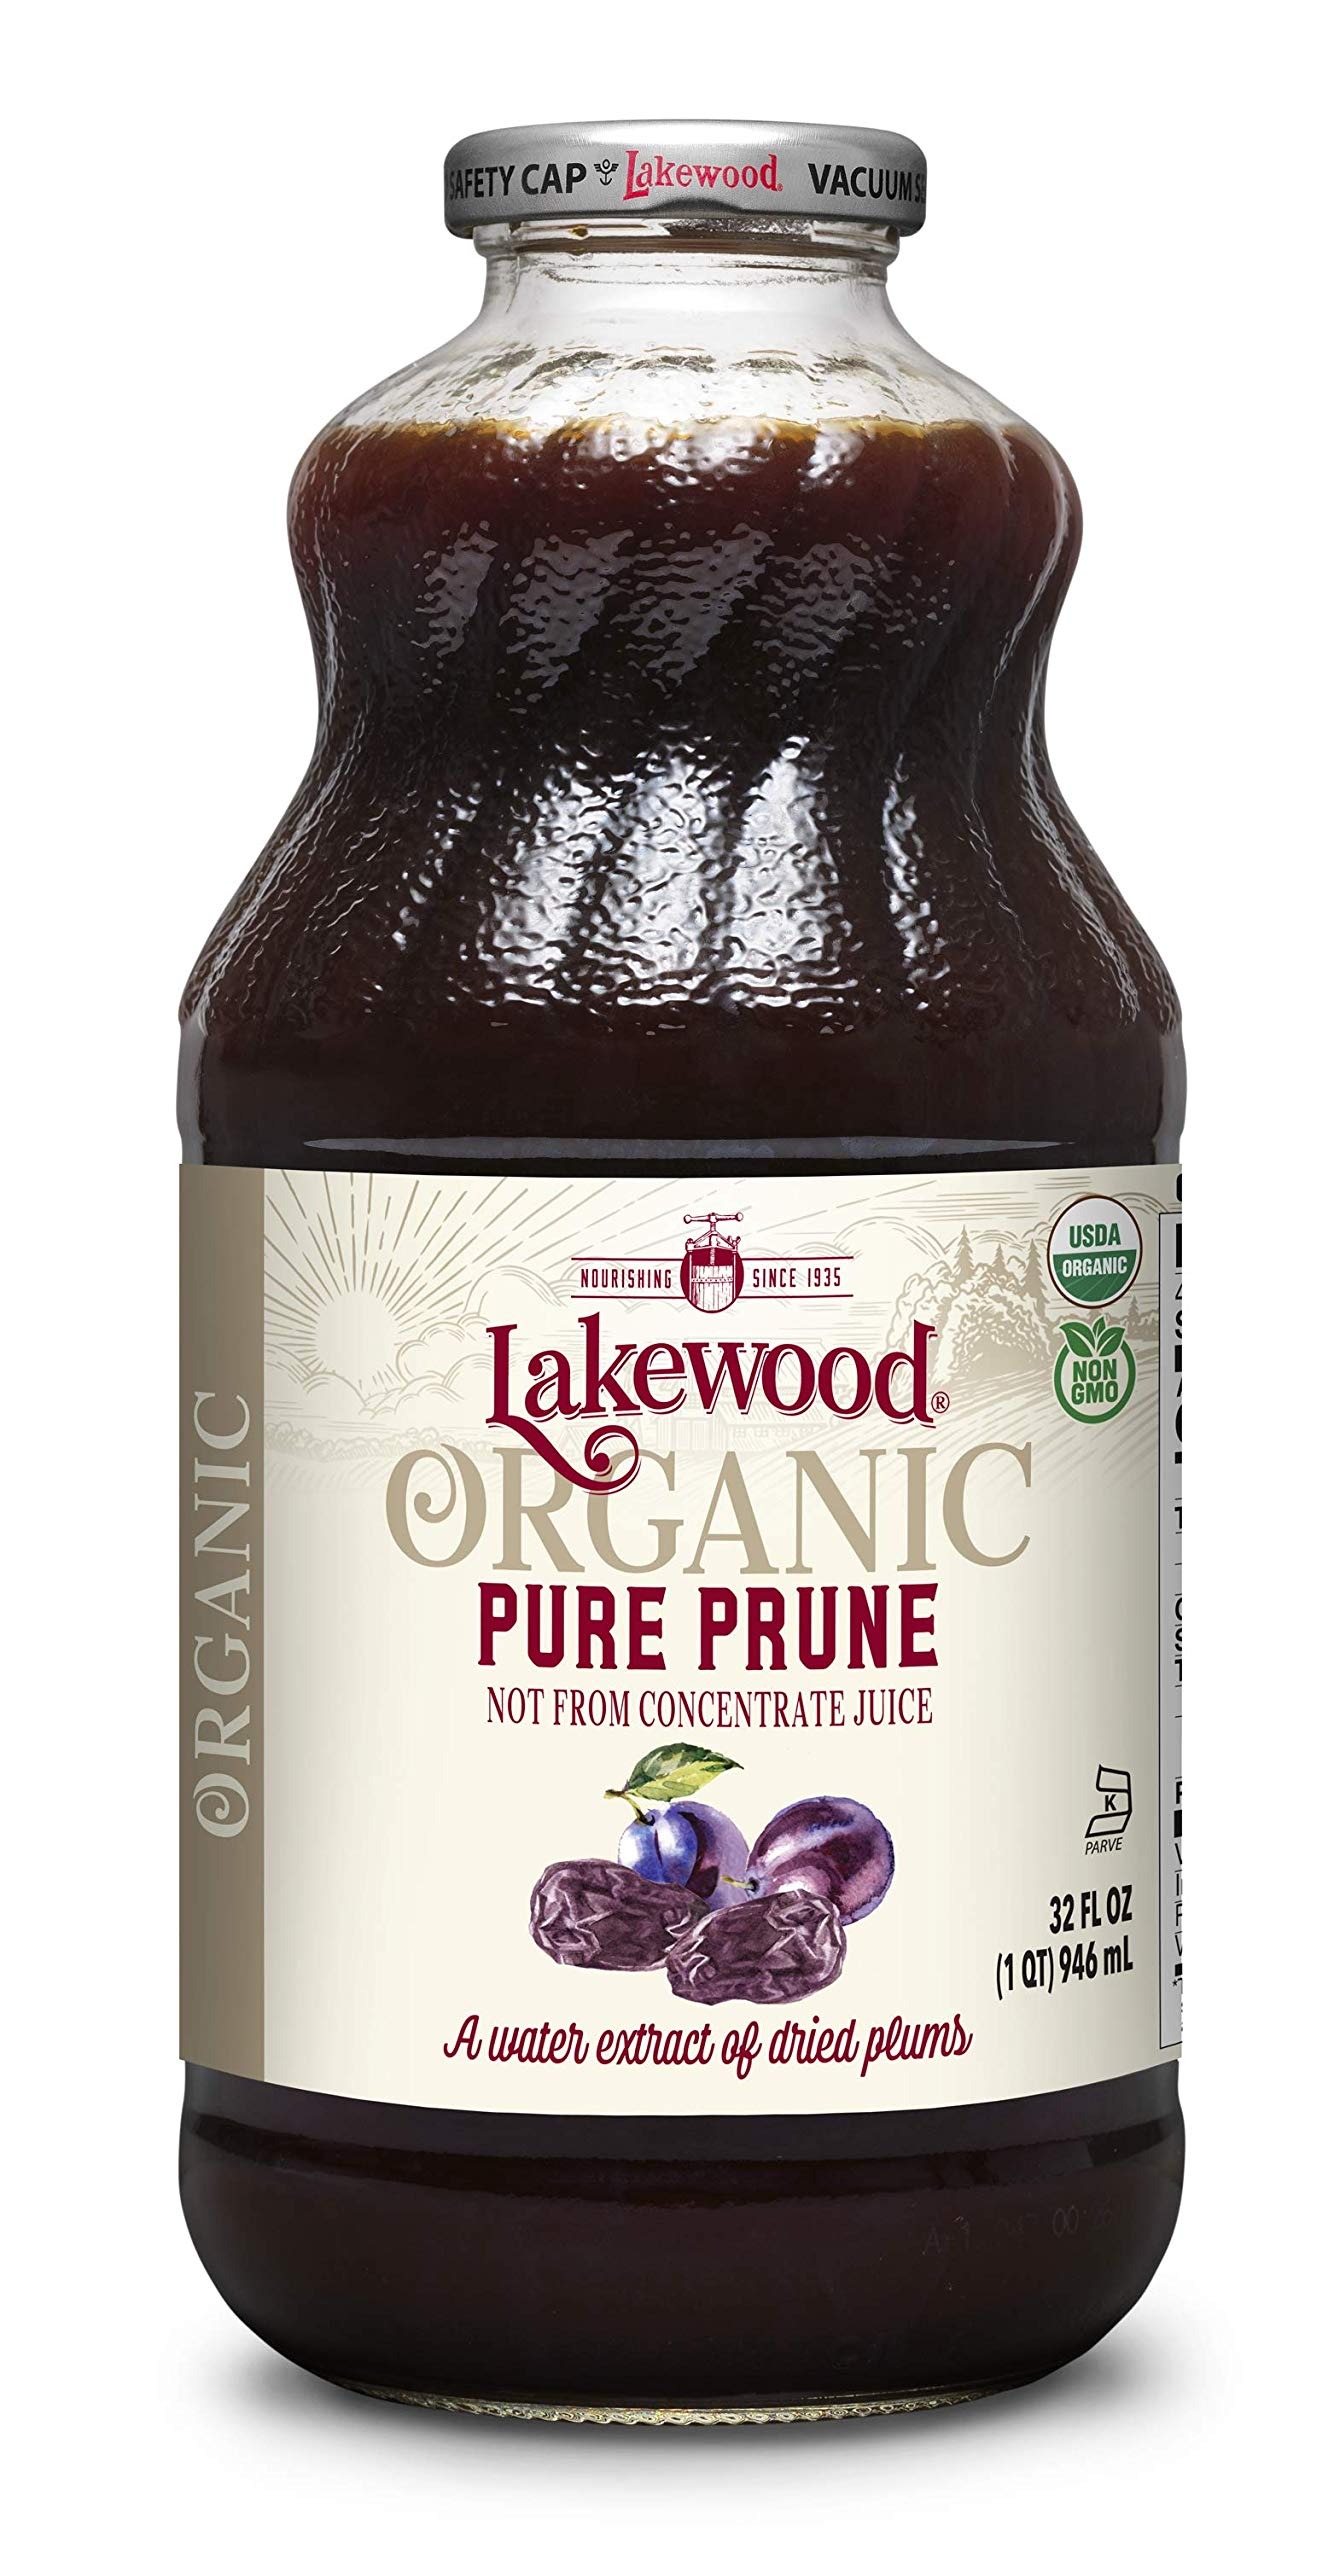
Item Name: Lakewood Organic Pure Prune, 32 Fl Oz (Pack of 6)
Bullet Point 1: Not from Concentrate
Bullet Point 2: Pasteurized juice pressed from fresh prunes
Bullet Point 3: Certified Organic
Bullet Point 4: Kosher Certified by KOF-K
Bullet Point 5: Gluten Free
Bullet Point 6: Allergen free - per FDA 8 food allergens
Bullet Point 7: Non-GMO
Bullet Point 8: Preservative free
Bullet Point 9: Bottled in Glass | Non-Toxic | BPA, BPS & DEHP Free
Bullet Point 10: A water extract of dried plums
Value: 192.0
Unit: Fl Oz

Price: 38.385